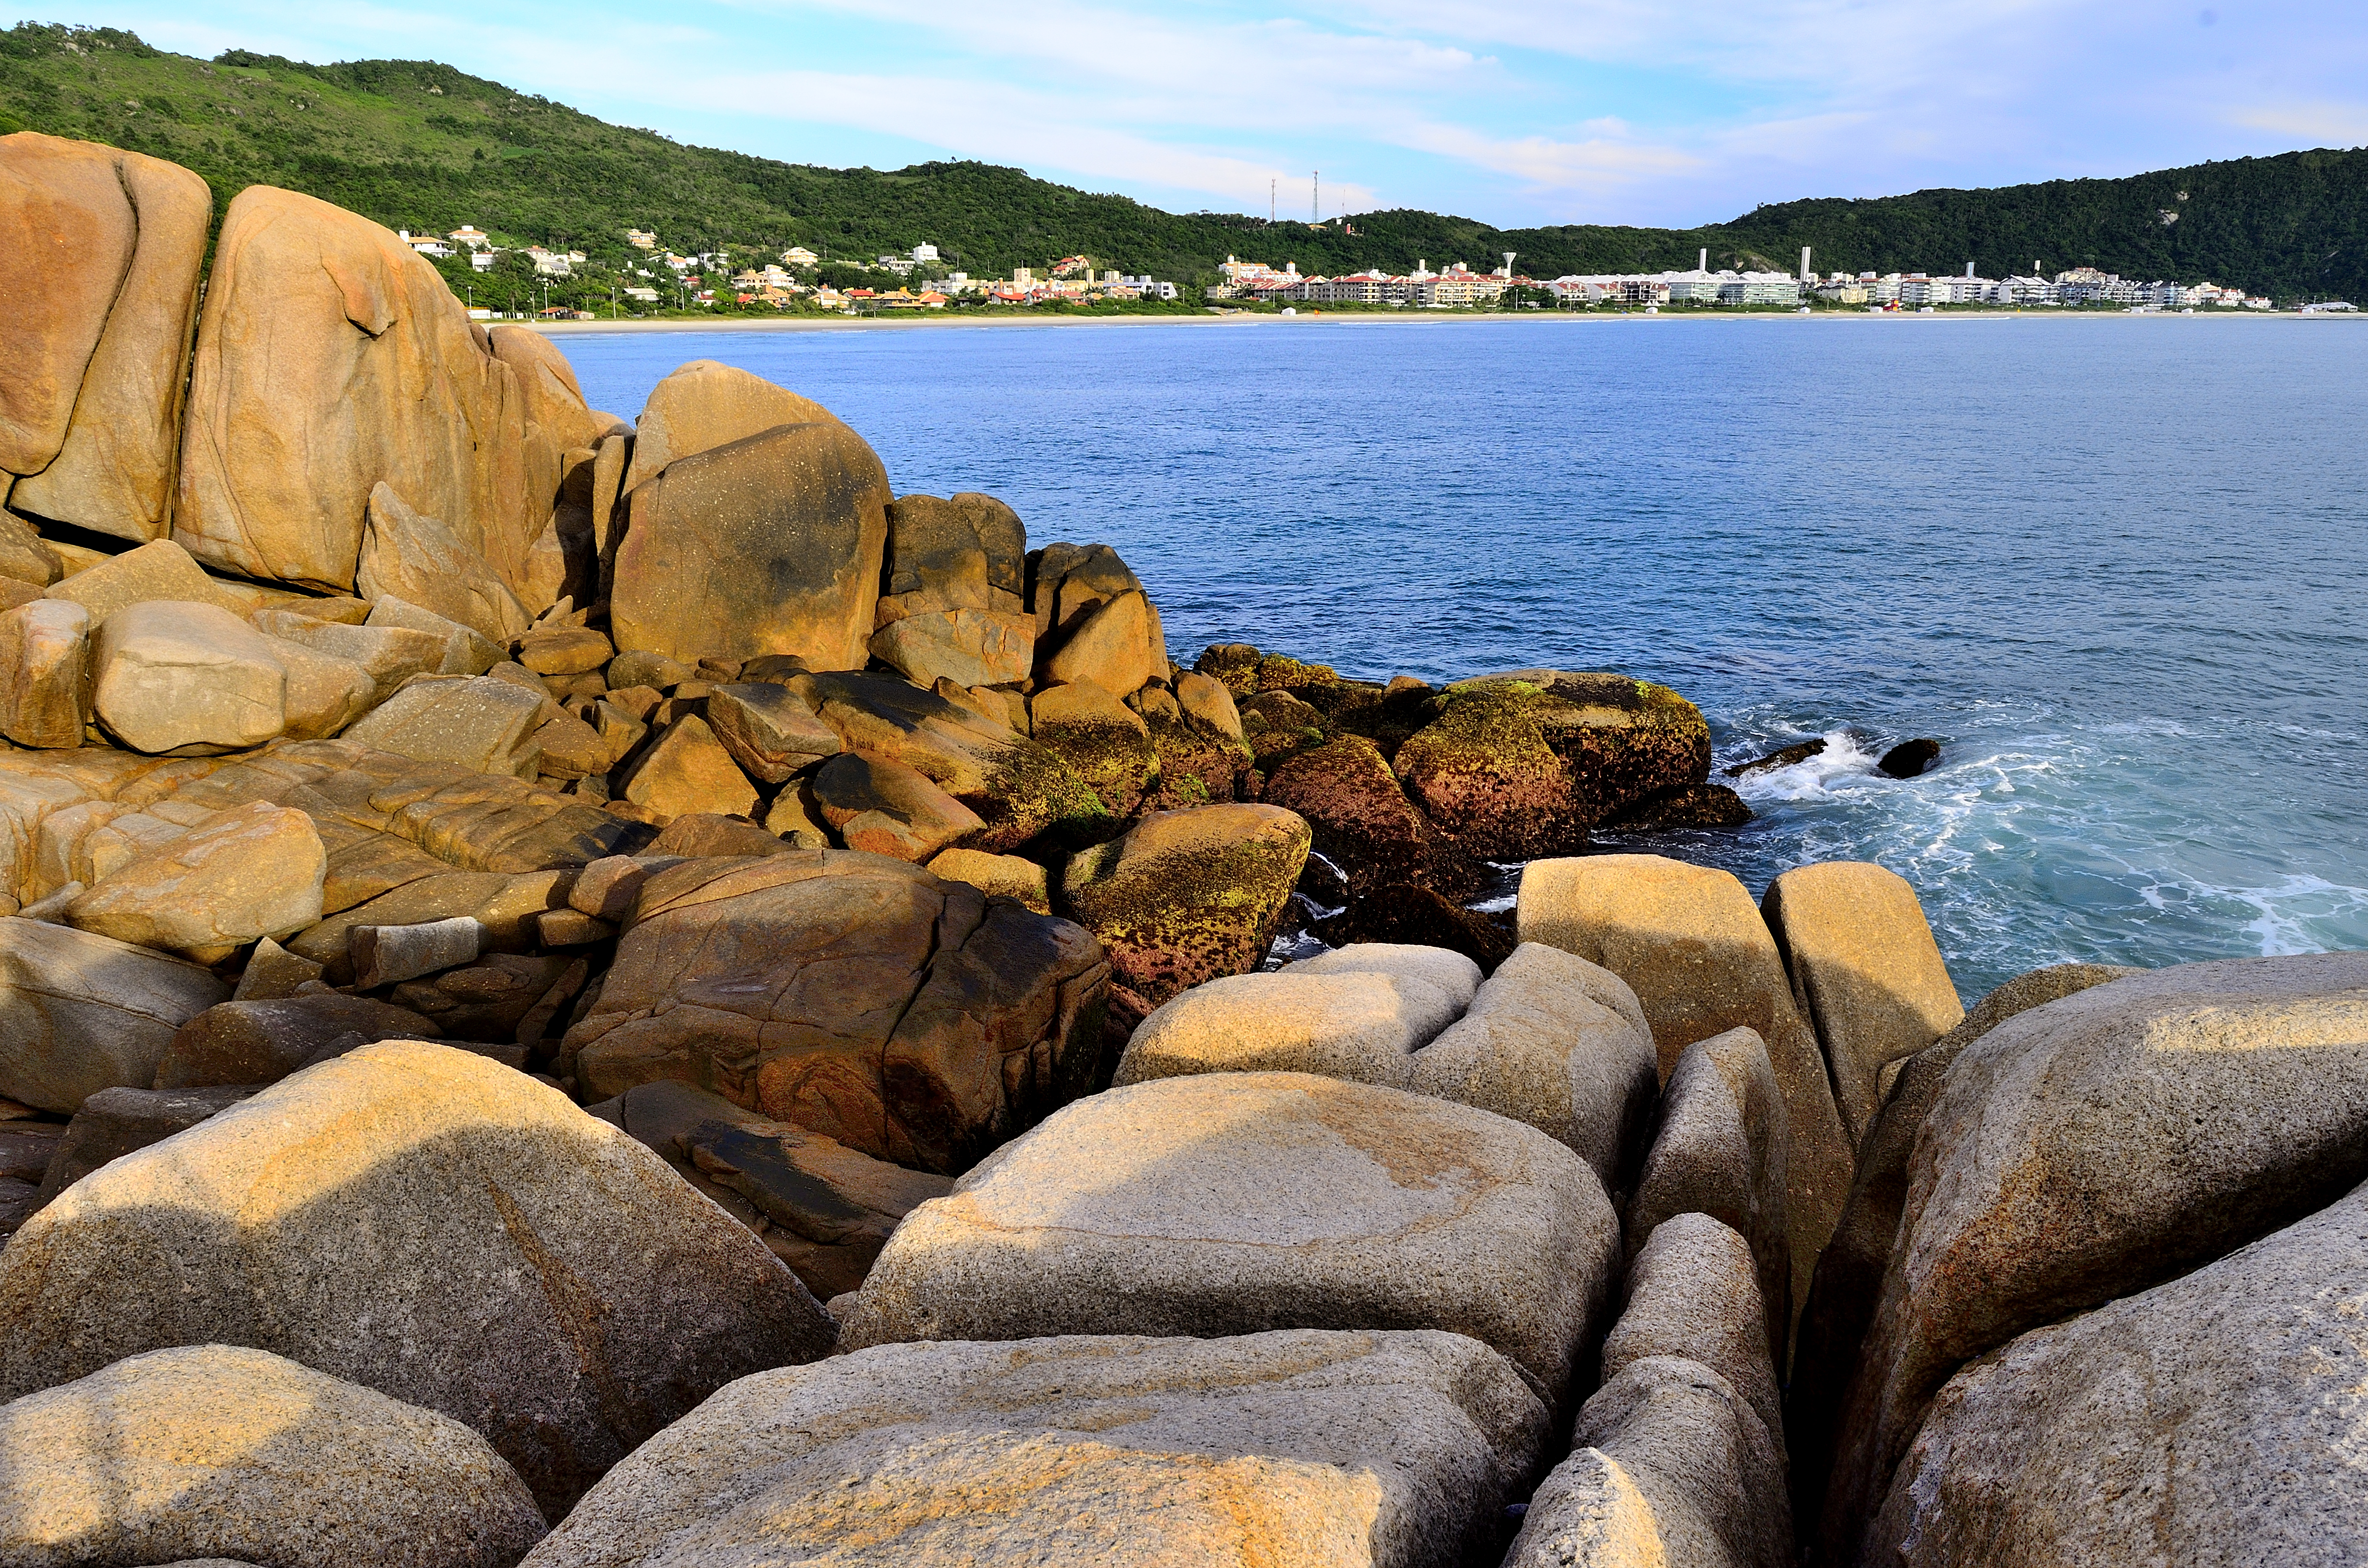
beach, landscape, sea, coast, water, nature, rock, ocean, shore, lake, vacation, cove, bay, terrain, material, body of water, boulder, piedras, amanecer, florianopolis, praiabrava, pontadasfeiticeiras